Pemphigus populitransversus

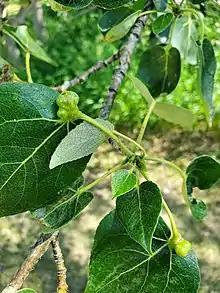
Galls on a poplar tree

Alternate hosts are in the Brassica family. In these, galls form in the roots.